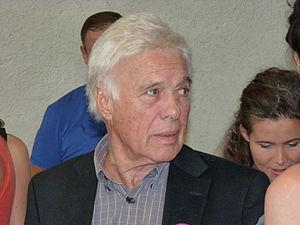
Guy Bedos au 24ème Festival du Livre de Mouans-Sartoux, en 2011.
Guy Bedos, né le 15 juin 1934 à Alger et mort le 28 mai 2020 à Paris, est un humoriste, artiste de music-hall, acteur et scénariste français.